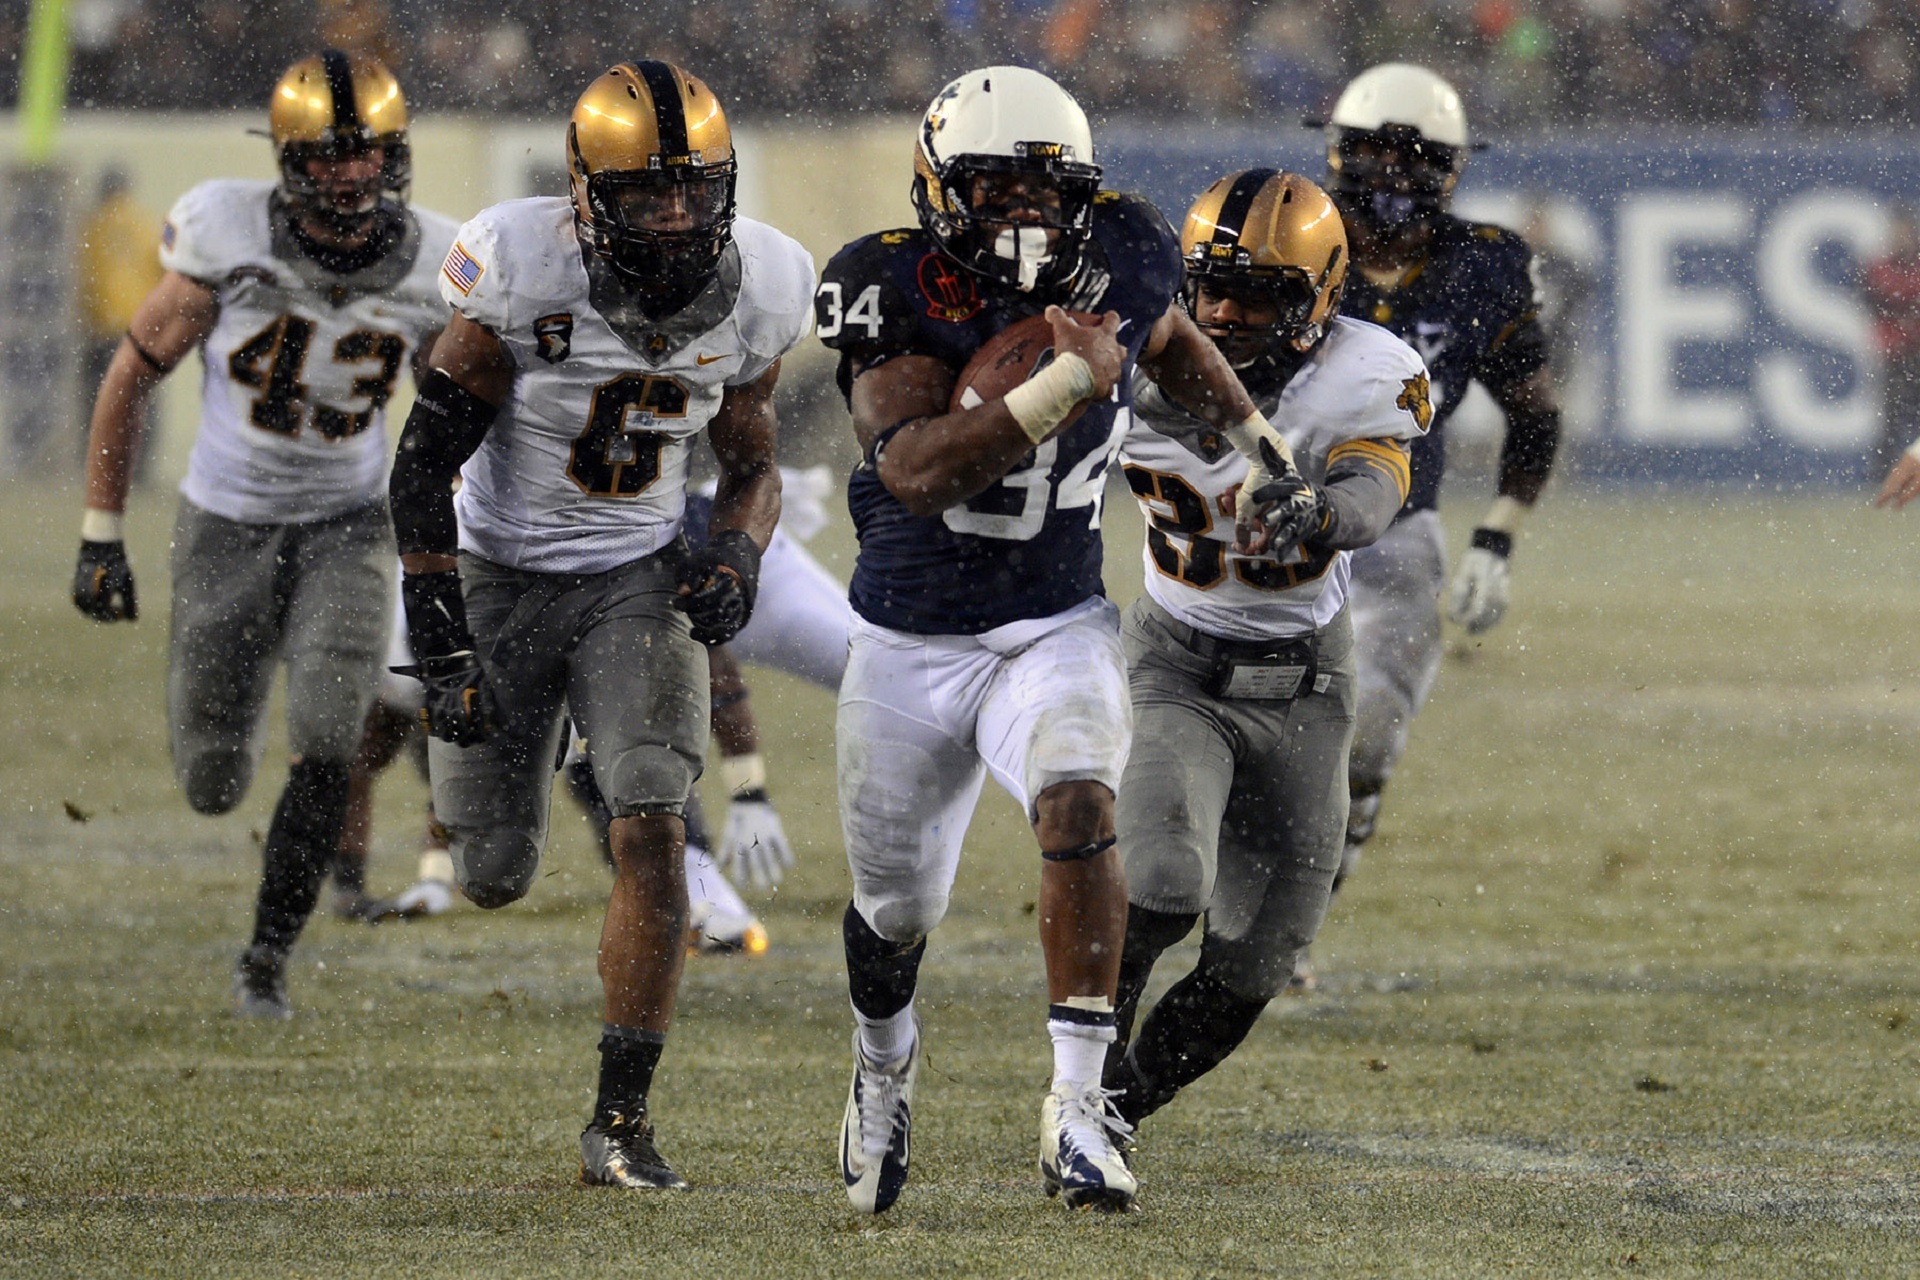
sport, game, action, usa, soccer, runner, football, stadium, player, competition, american, team, american football, sports, ball, players, college, tackle, football player, ball carrier, running back, ball game, team sport, canadian football, gridiron football, army navy game